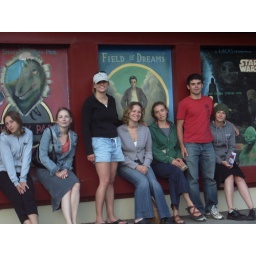
last weekend in CA: grandmas' house on russian river